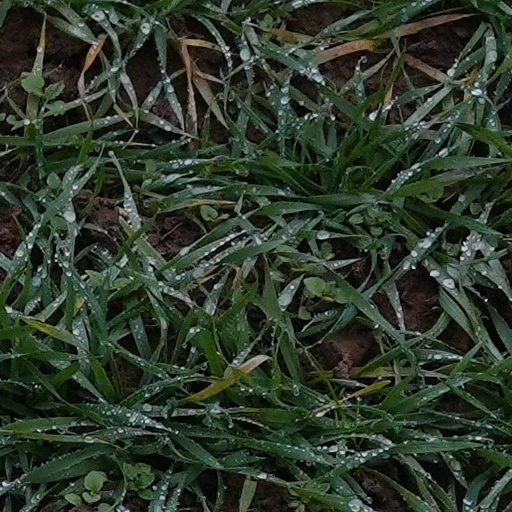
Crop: wheat